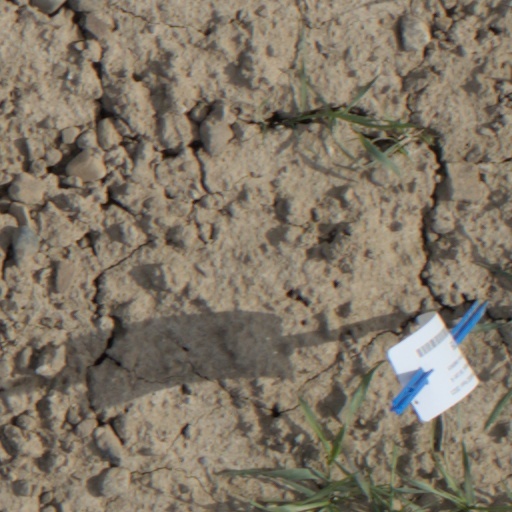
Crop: wheat